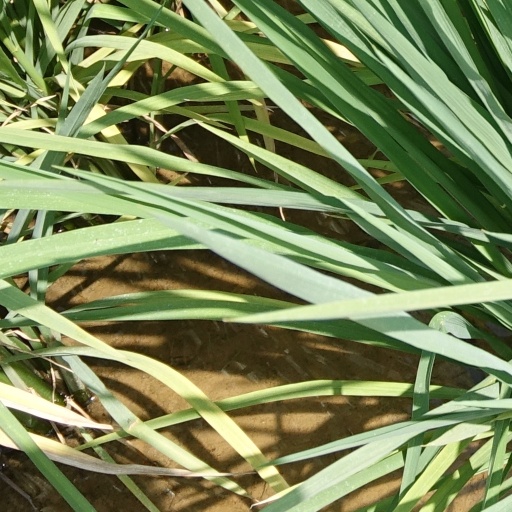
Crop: rice